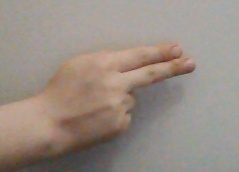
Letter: ain